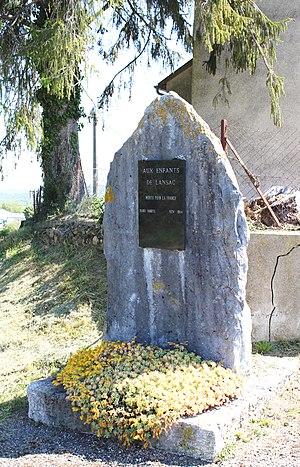
Monument aux morts de Lansac (Hautes-Pyrénées)
Lansac est une commune française située dans le département des Hautes-Pyrénées, en région Occitanie.